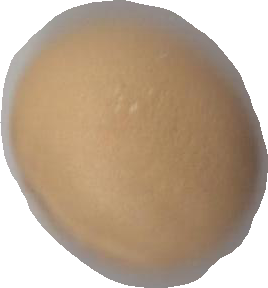
Variety: Grobogan